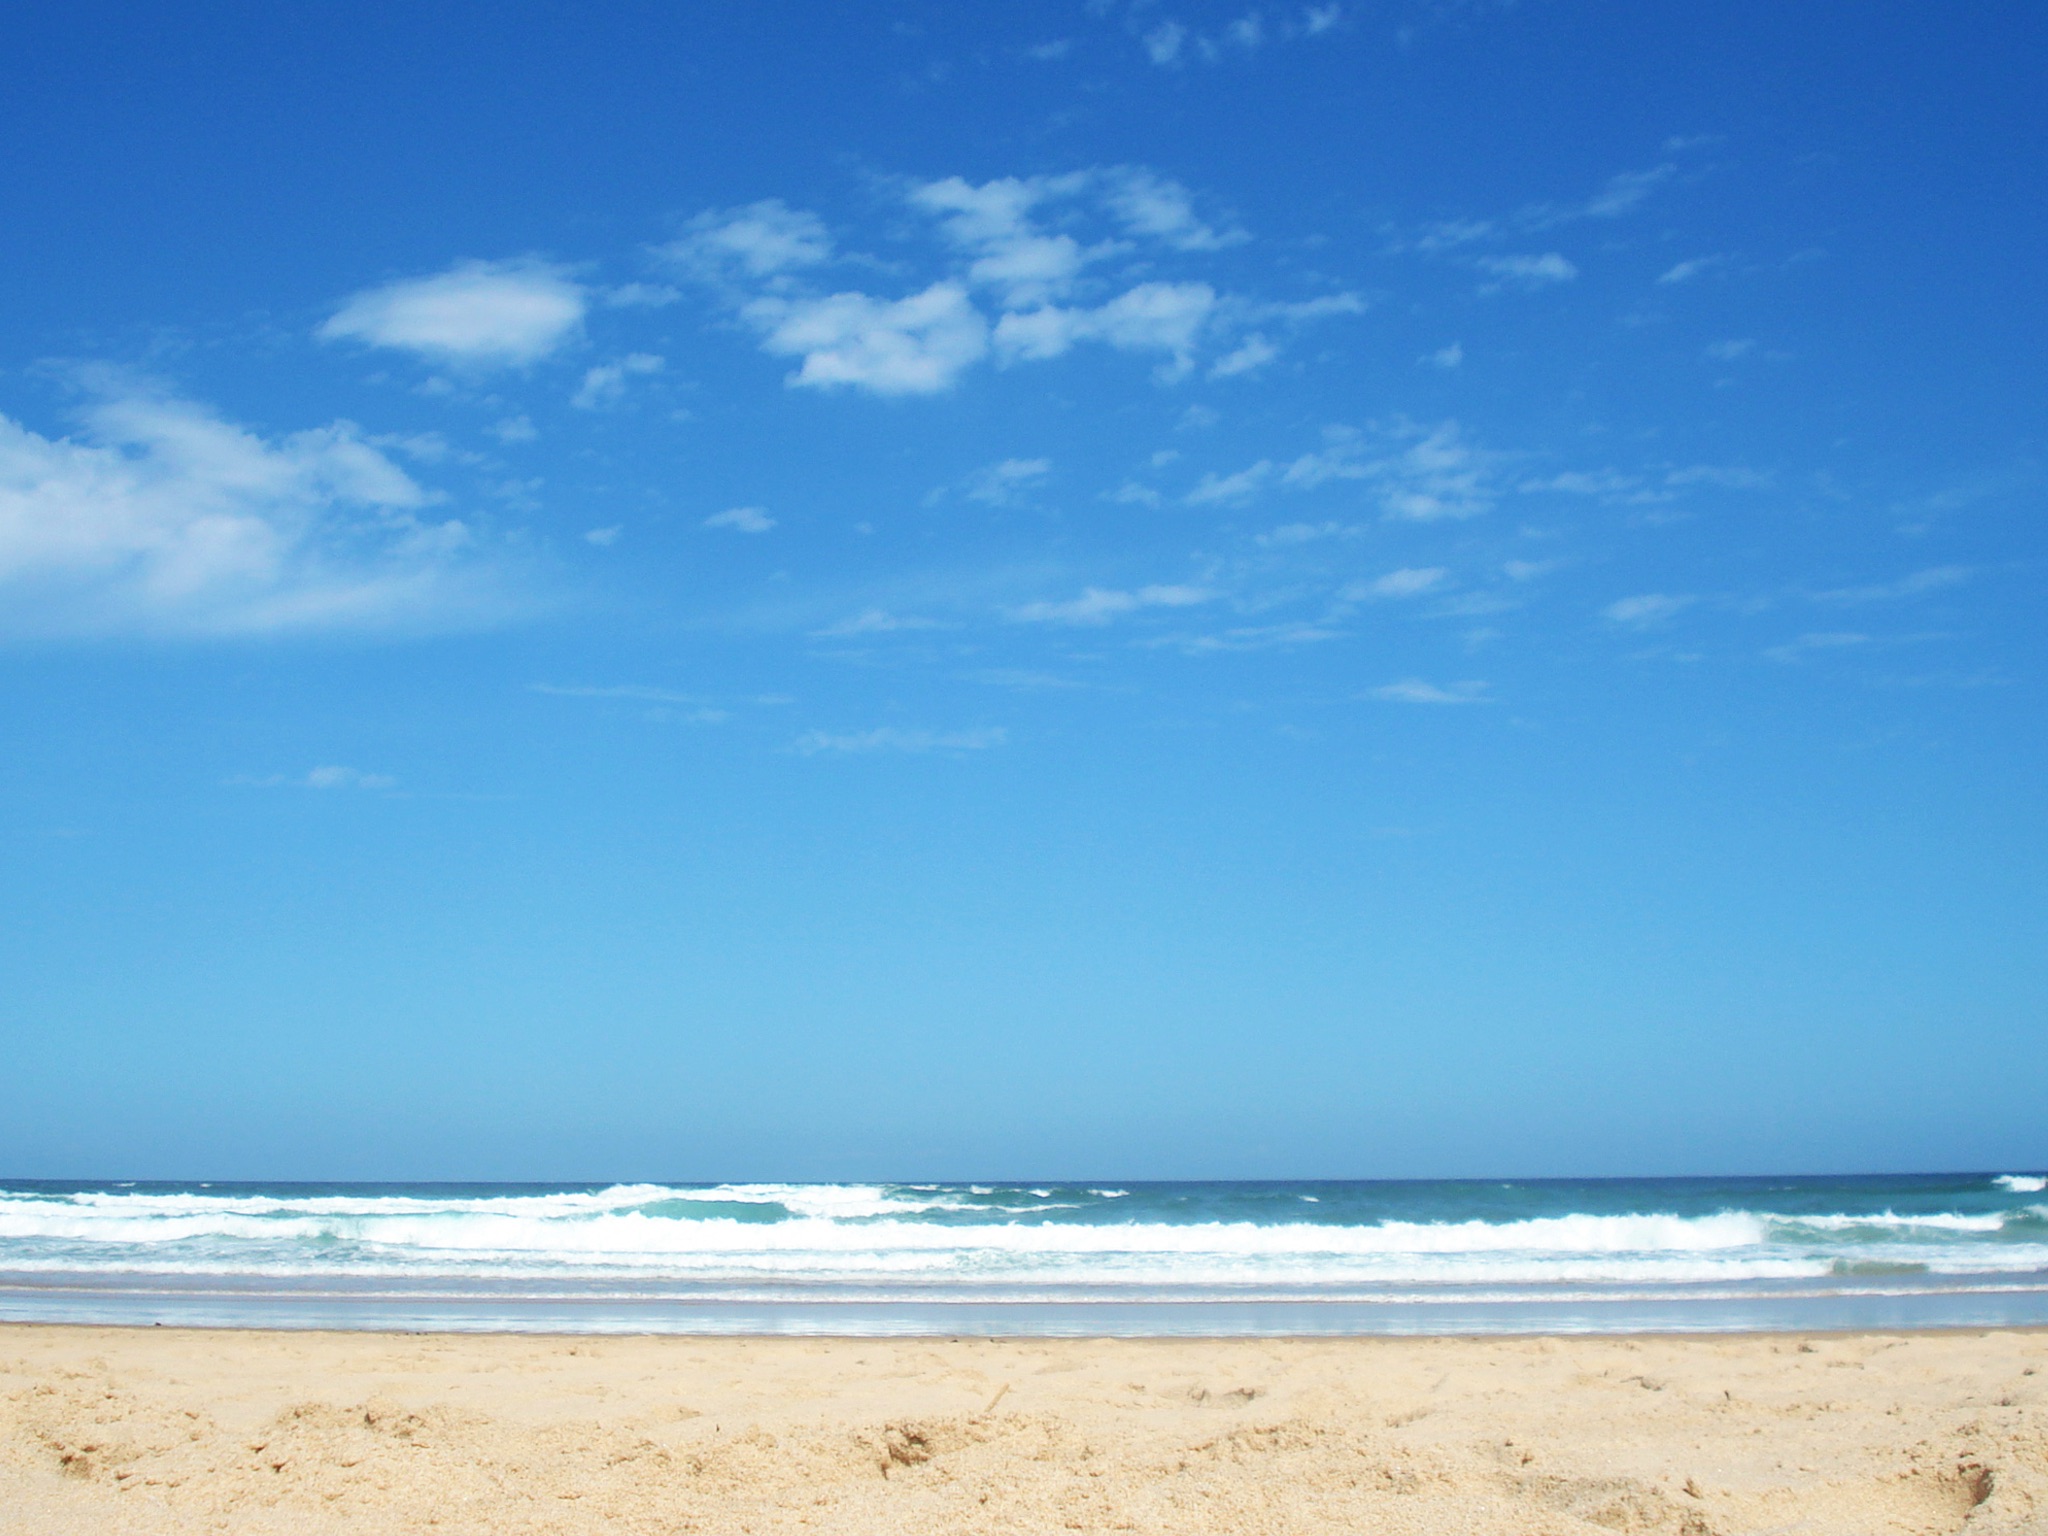
beach, sea, coast, sand, ocean, horizon, cloud, sky, sunlight, shore, wave, vacation, body of water, wind wave